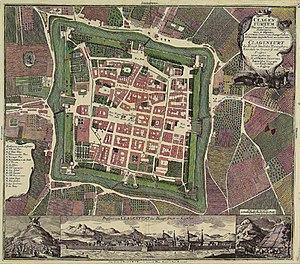
Klagenfurt am Wörthersee est la capitale du Land de Carinthie, en Autriche, sur la rivière Glan.